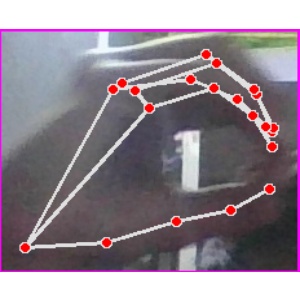
अक्षर: ठ